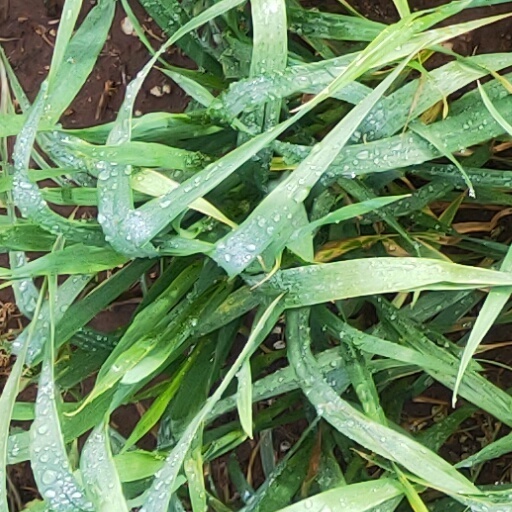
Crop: wheat